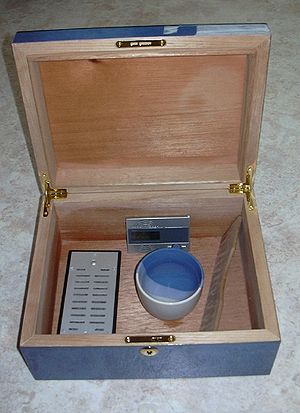
Humidor
Humidor med fugter og hygrometer, gøres klar til brug.
Humidor er et opvaringssted for cigarer. Det er en speciel trækasse eller boks, der indeholder en fugter med eksempelvis propylenglycol og et hygrometer.